Mushinuyun

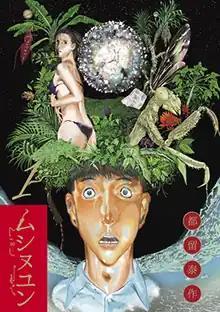
First volume cover

is a Japanese manga series written and illustrated by Daisaku Tsuru. It was serialized in Shogakukan's manga magazine "Big Comic Superior" from December 2013 to January 2018, with its chapters collected in six volumes.